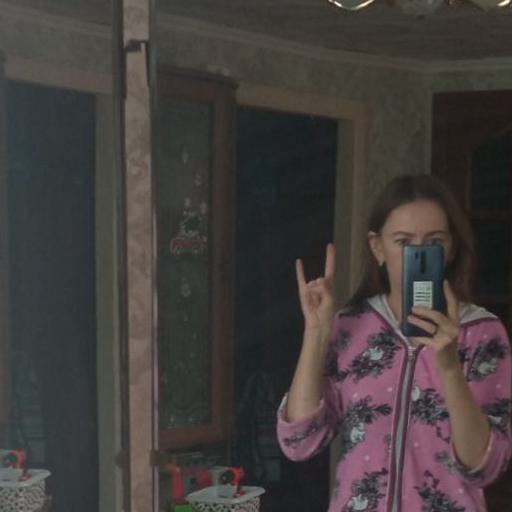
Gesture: rock